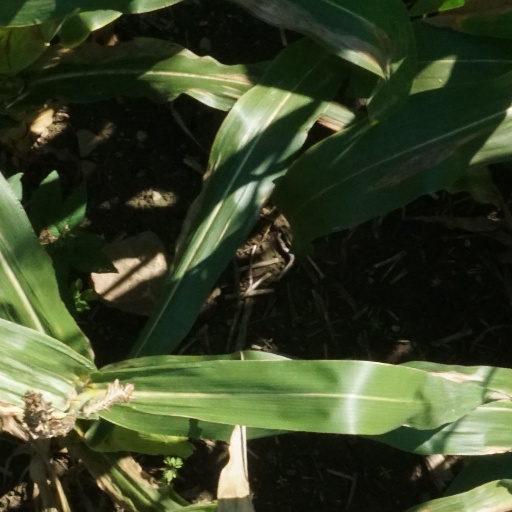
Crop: maize; corn